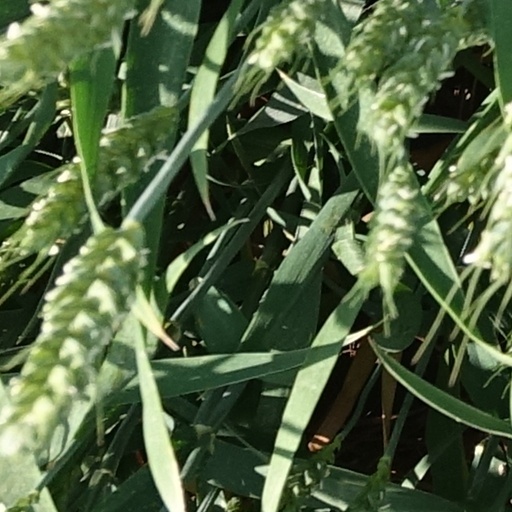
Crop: wheat